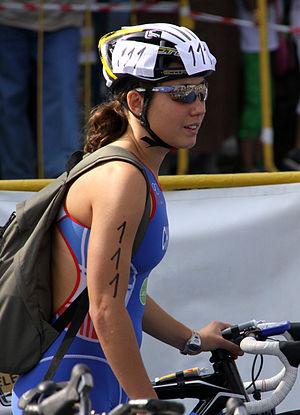
Cet article traite des médailles et des accessits concernant les huit premières places des membres de l'équipe de France de triathlon élite aux Jeux olympiques et dans les différents championnats du monde et d'Europe.